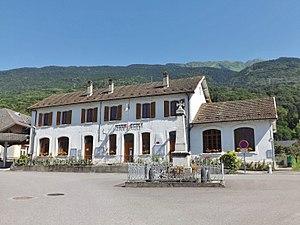
Vue de la mairie et école de la commune de Notre-Dame-des-Millières en Savoie.
Notre-Dame-des-Millières est une commune française située dans le département de la Savoie, en région Auvergne-Rhône-Alpes.